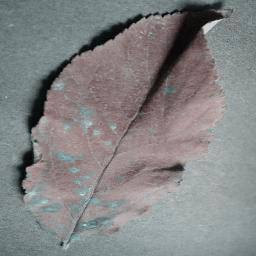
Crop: apple
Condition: cedar_rust